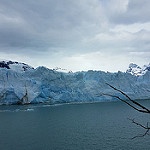
Label: glacier